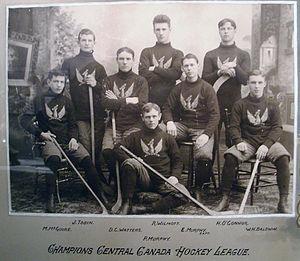
Les Capitals d'Ottawa sont un club omnisports faisant partie de la Capital Amateur Athletic Association. Le club participe à des compétitions de hockey sur glace ainsi que de crosse dans la ville d'Ottawa en Ontario, Canada.
Mike Grant est un joueur professionnel canadien de hockey sur glace qui évolue au poste de défenseur entre 1893 et 1902.